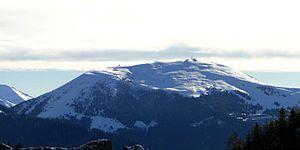
Le monte Pora est une montagne de Lombardie en Italie.